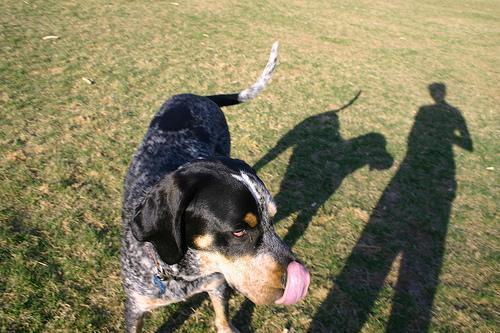
bluetick